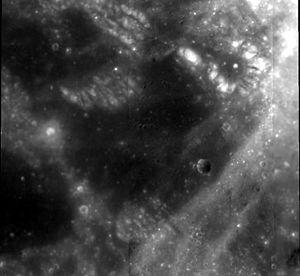
Lacus Hiemalis est un lac lunaire de la Lune. Le nom fut décidé par l'Union astronomique internationale en 1976.